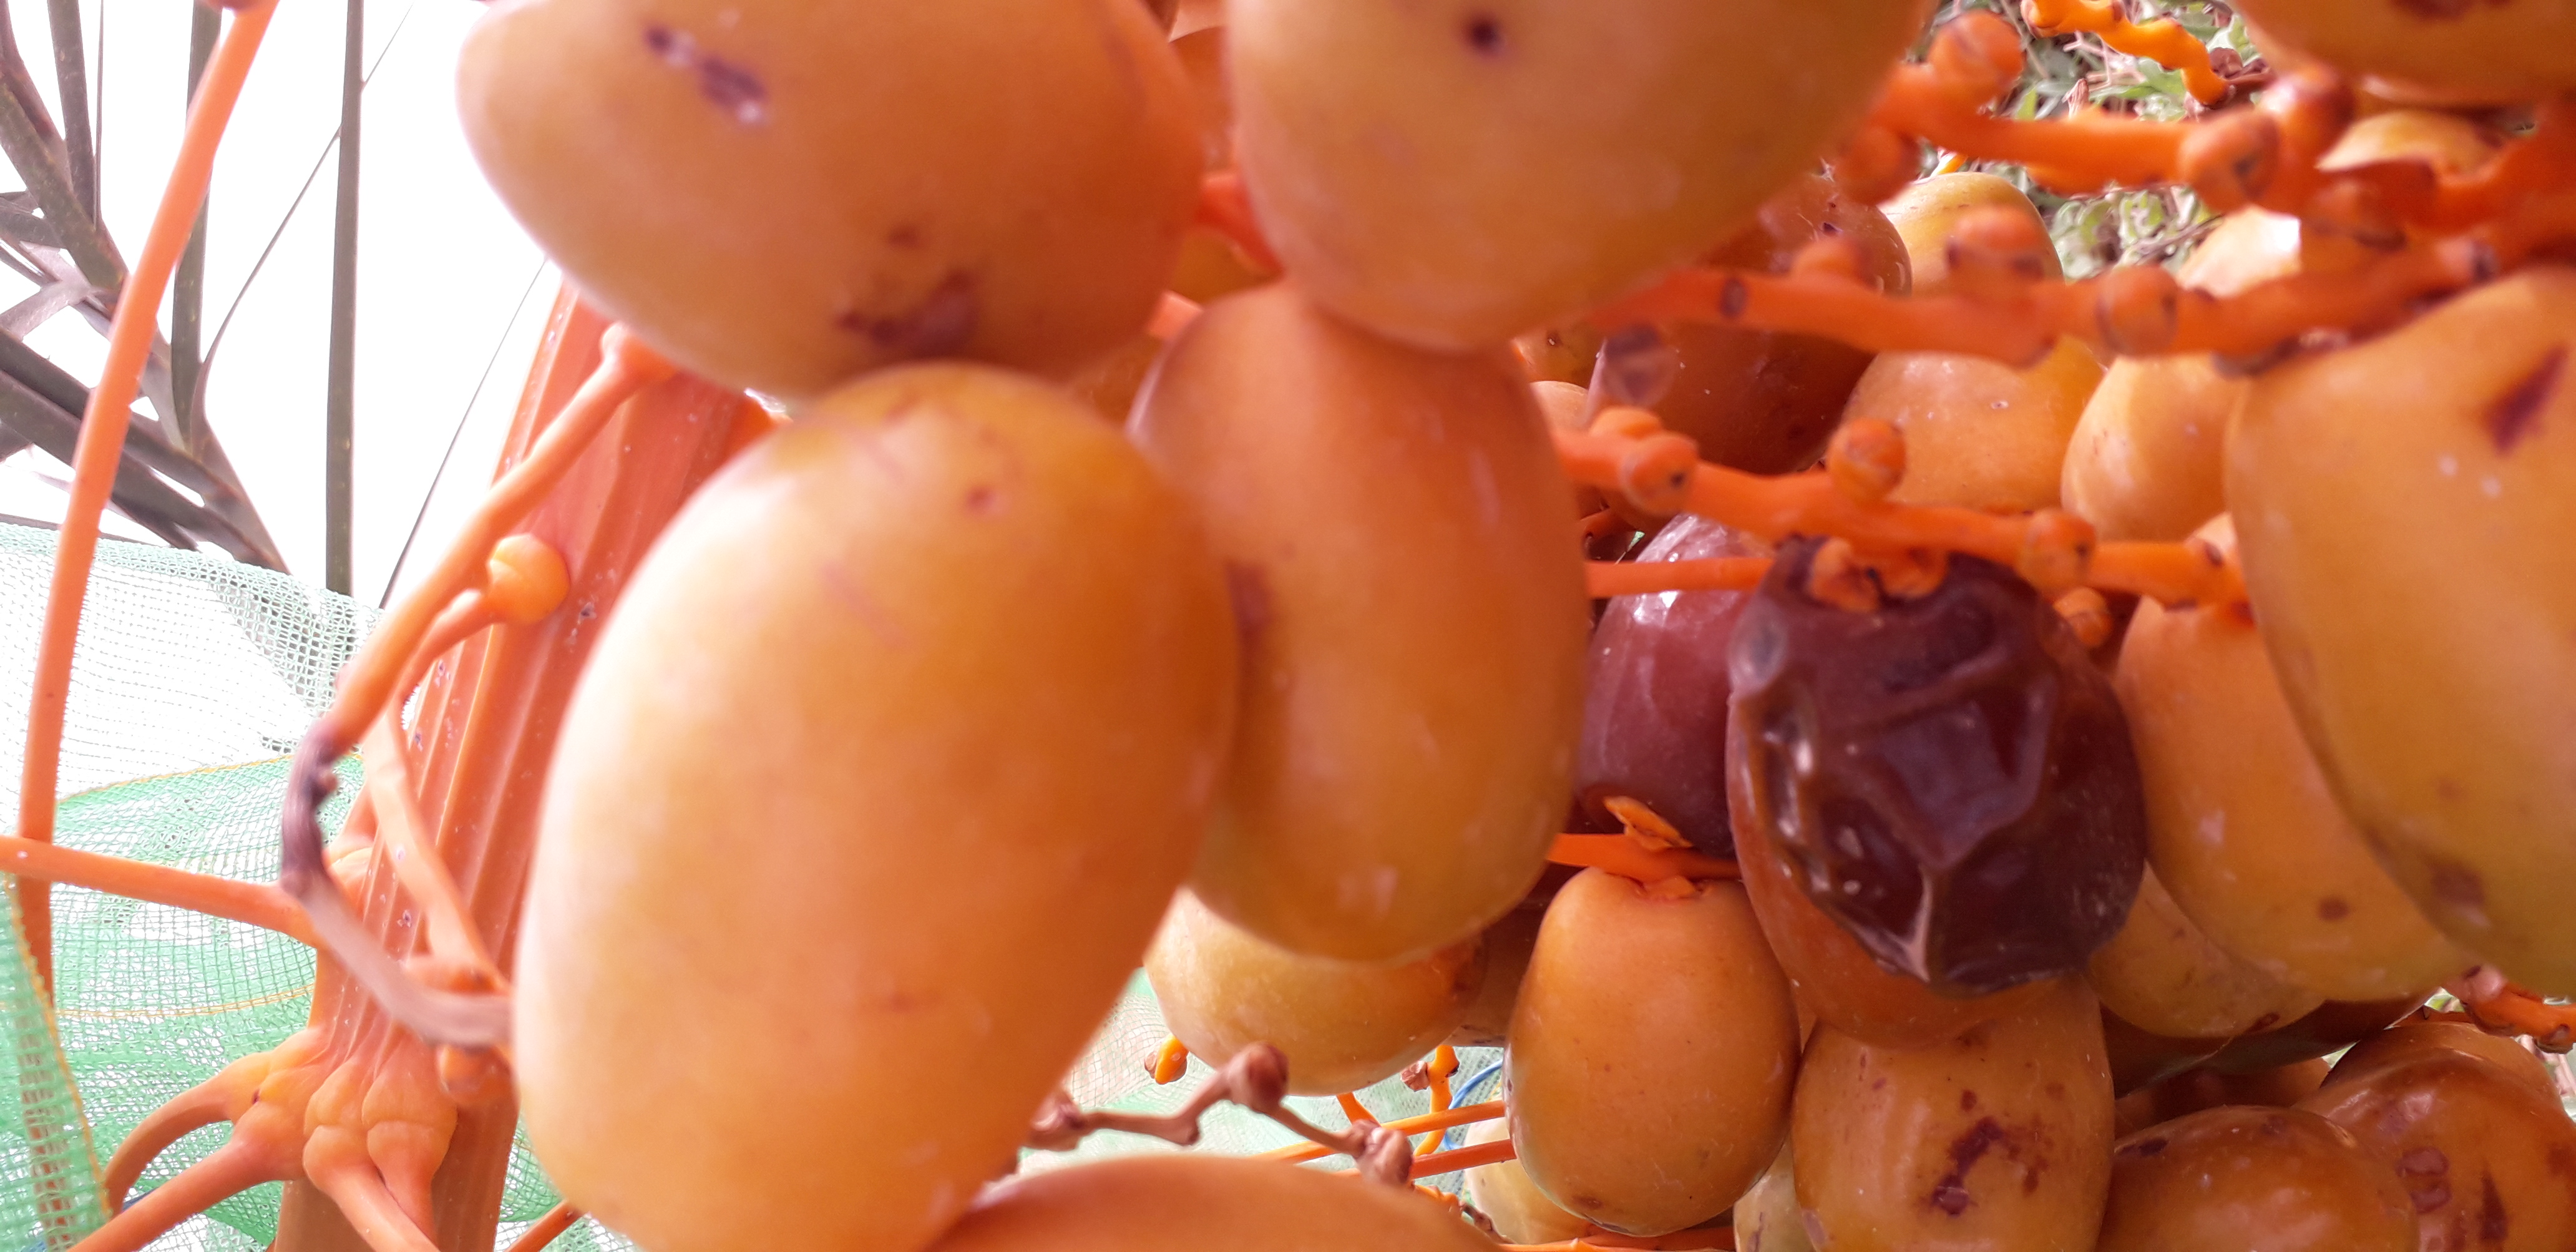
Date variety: Boufagous